Alfredo Di Stéfano

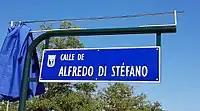
"Calle de Alfredo Di Stéfano", dedicated in 2017

During the 2014 FIFA World Cup semi-final between Argentina and the Netherlands on 9 July, Di Stéfano was honoured with one minute of silence, while the Argentine team wore black ribbons as a mark of respect.